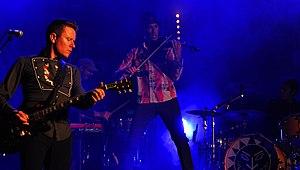
The Levellers avec Dan Donnelly, à Guingamp en 2011.
The Levellers est un groupe de rock britannique, originaire de Brighton, en Angleterre. Il est principalement influencé par la musique traditionnelle britannique et irlandaise et le punk, lui-même descendant du rock 'n' roll. S'il fallait définir un style musical, on pourrait parler de punk celtique.